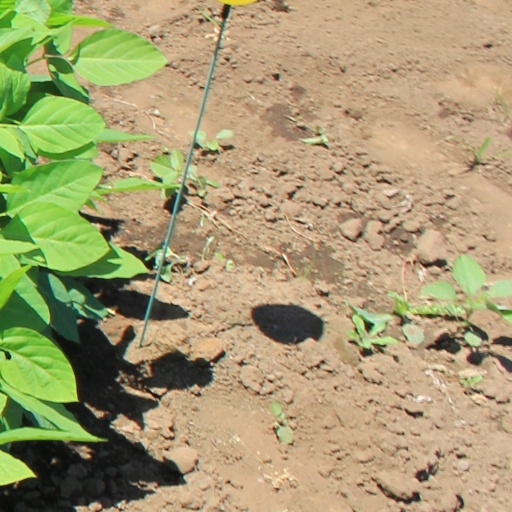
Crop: soybean